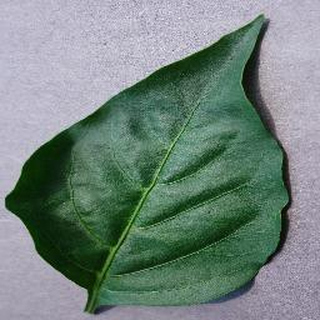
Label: healthy_bell_pepper